José María Reina Andrade

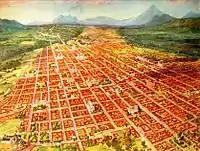
Painting of Guatemala City in 1915. From "Libro Azul de Guatemala".

Reina Andrade served as Secretary of the Interior during the second presidential term of Manuel Estrada Cabrera—from 1905 to 1911—and he was in charge of the investigations of the murder attempts against the president that took place on April 29, 1907 -"The bomb"- and on April 20, 1908 -"Cadets assassination attempt"-.